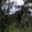
Label: deer